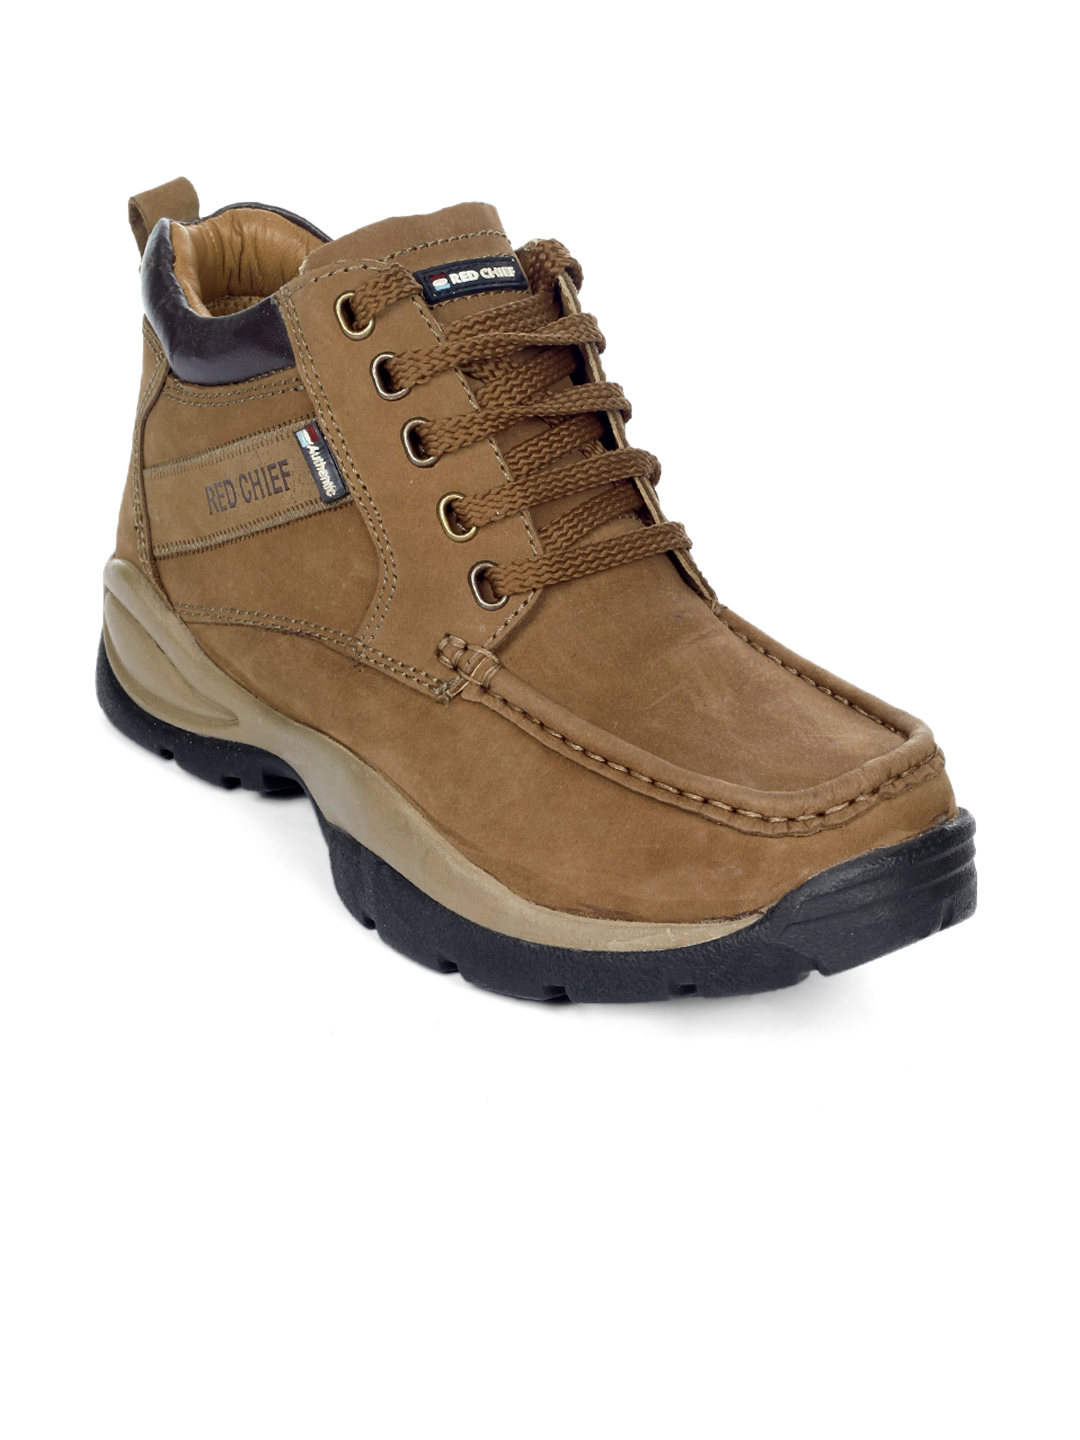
Red Chief Men Brown Shoes
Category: Footwear / Shoes / Casual Shoes
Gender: Men
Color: Brown
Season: Summer 2018
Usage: Casual